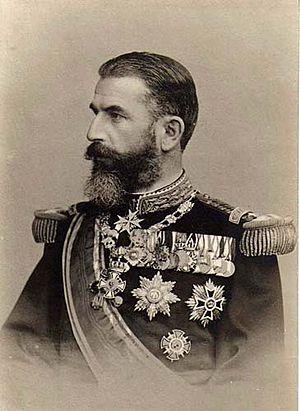
Carol Iᵉʳ ou Charles Iᵉʳ est un membre de la maison de Hohenzollern. Le 20 avril 1866, il est élu prince-souverain des principautés unies de Roumanie après la destitution du prince Alexandre Iean Iᵉʳ Cuza. Il est proclamé roi de Roumanie le 26 mars 1881. Il est le premier souverain de la maison de Hohenzollern-Sigmaringen à régner sur le pays, dynastie qui demeure à la tête du royaume de Roumanie, jusqu'à la proclamation de la république en 1947 par le gouvernement communiste.
Le royaume de Roumanie était une monarchie parlementaire, régime politique de la Roumanie de 1881 à 1947. En tant que principauté vassale de l'Empire ottoman, cette monarchie est issue de l'union des deux « principautés danubiennes », la Valachie et la Moldavie. Son indépendance est reconnue en 1878 : trois ans plus tard la principauté est érigée en royaume. Celui-ci subit deux dictatures qui abolissent le régime parlementaire, l'une « carliste » de février 1938 à octobre 1940, l'autre de type fasciste d'octobre 1940 à août 1944. La monarchie disparaît deux ans et demi après l'entrée du pays dans la sphère d'influence de l'Union soviétique et la mise en place de la dictature communiste, pour laisser place à la République populaire roumaine.
Cet article est une liste des monarques de Roumanie de 1862 à 1947. Les principautés de Moldavie et de Valachie s'unissent le 5 février 1859 en élisant toutes deux comme prince Alexandre Jean Cuza. L'union est formellement déclarée le 24 janvier 1862 et le pays prend le nom de Roumanie. Le 22 mai 1881, le pays devient le royaume de Roumanie sous le règne de Carol Iᵉʳ, successeur d'Alexandre Jean Cuza, qui devient roi de Roumanie. Le 30 décembre 1947 : la République populaire roumaine est proclamée par le Parti communiste, et le roi Michel Iᵉʳ est contraint à l'exil.